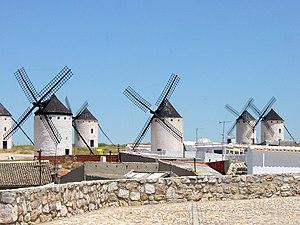
Ensemble de moulins à vent dans le village de Campo de Criptana (La Manche, Espagne).